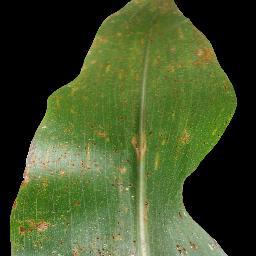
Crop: corn
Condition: (maize)_common_rust